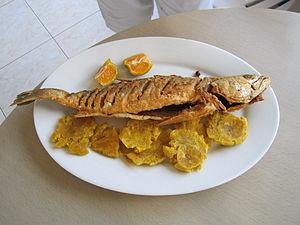
Cet article traite de la culture panaméenne.